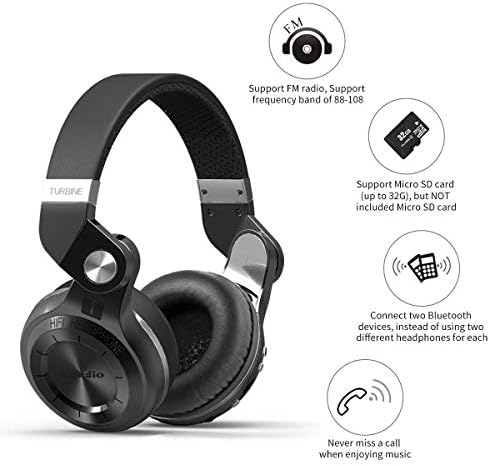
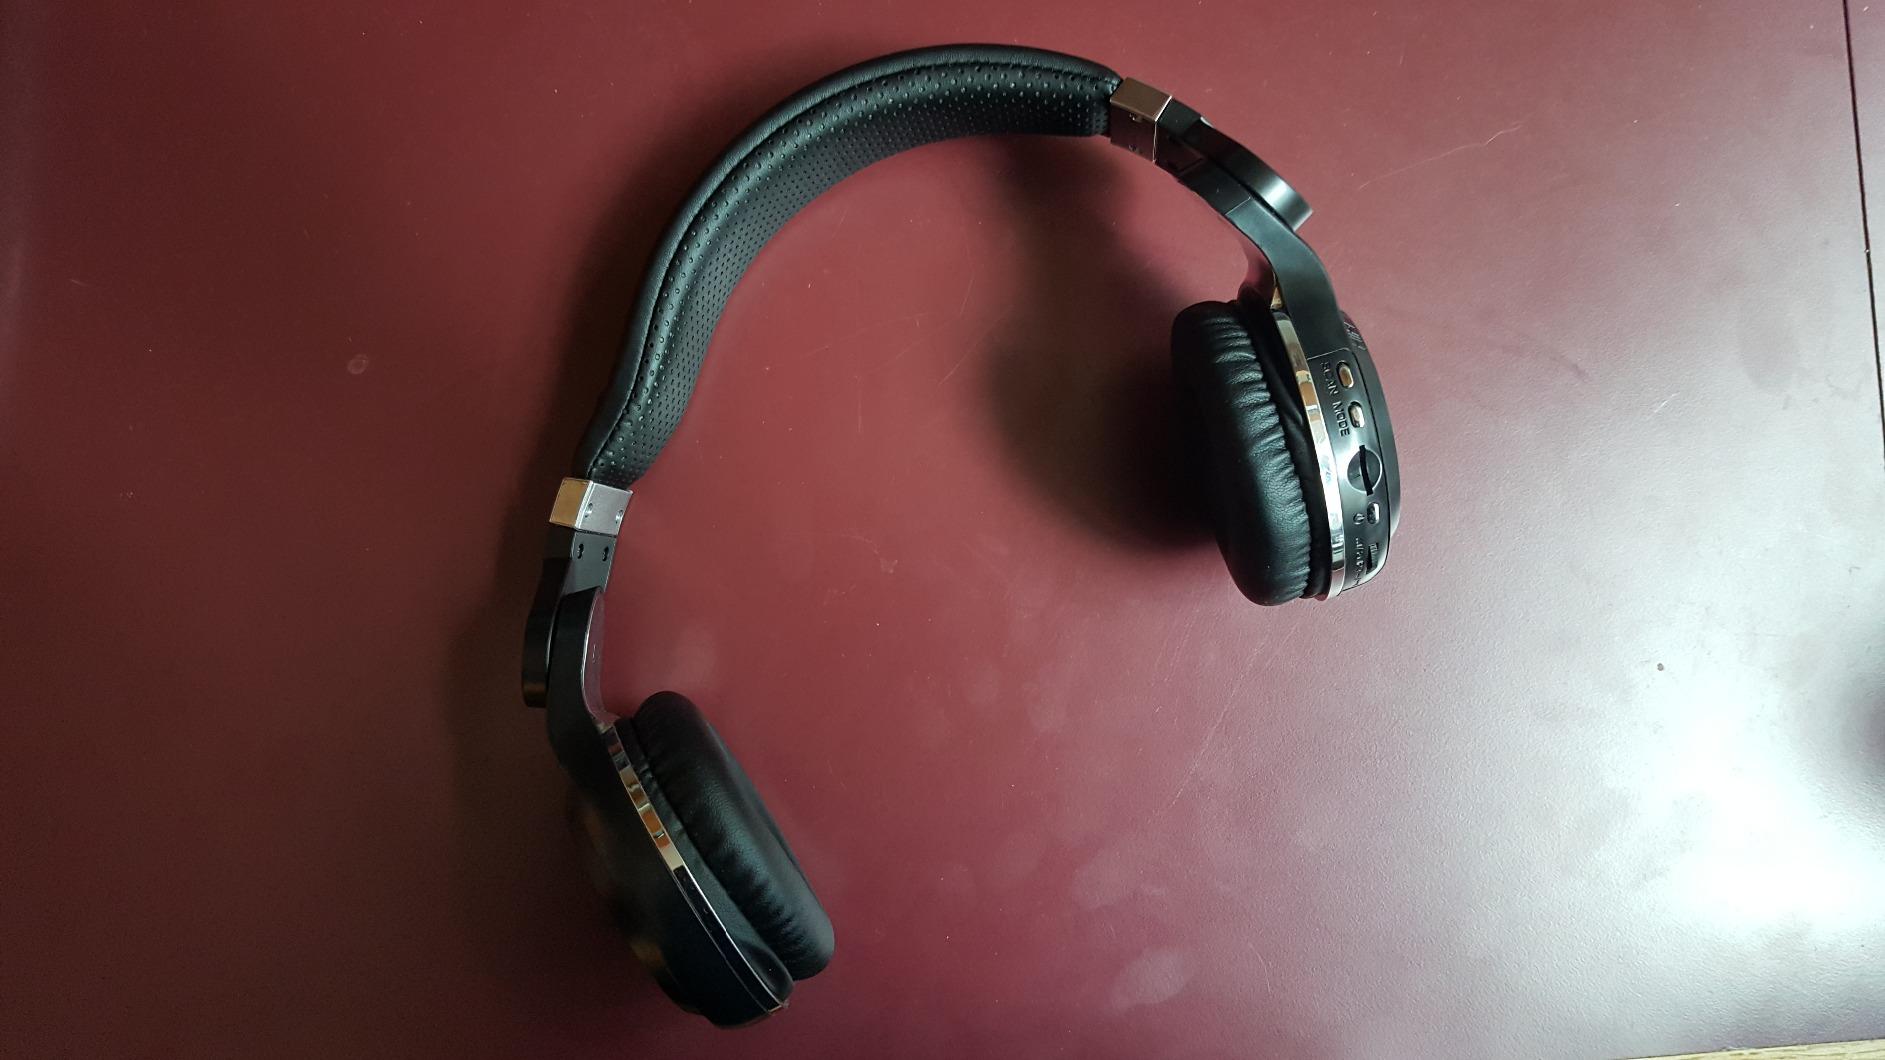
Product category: headphones
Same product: yes